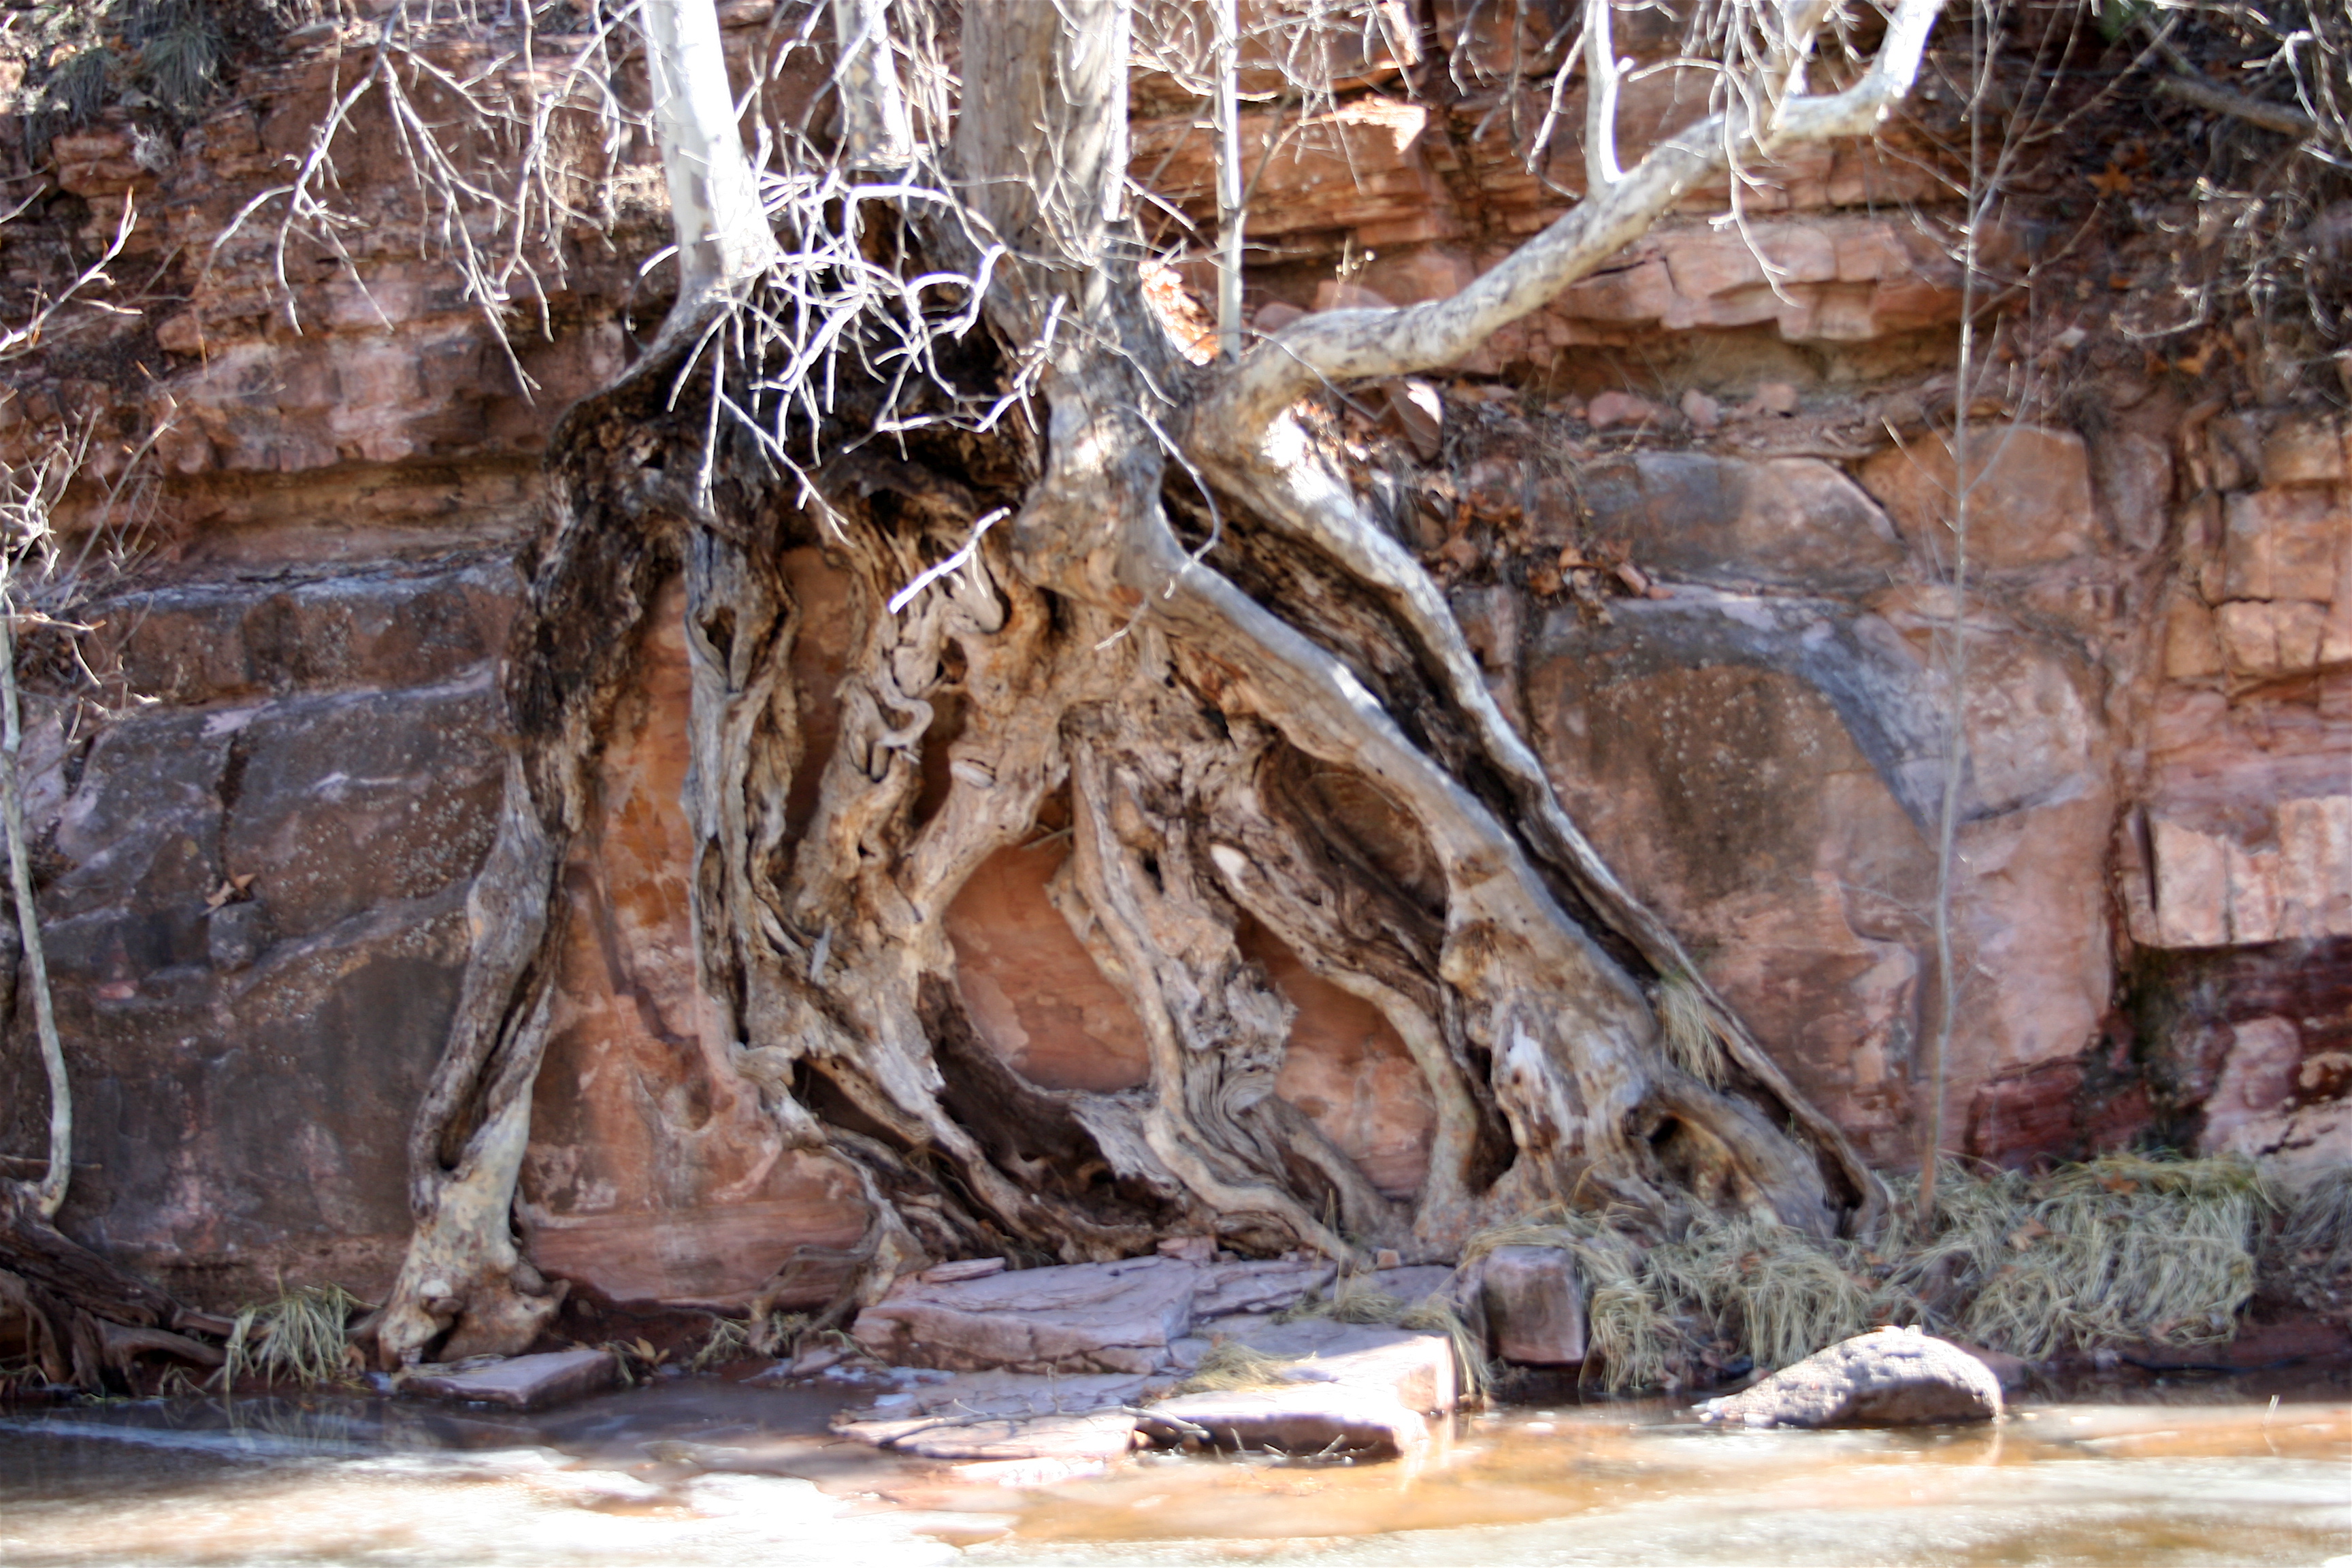
tree, rock, wood, formation, ice, cave, hike, geology, fossilcreek, water feature